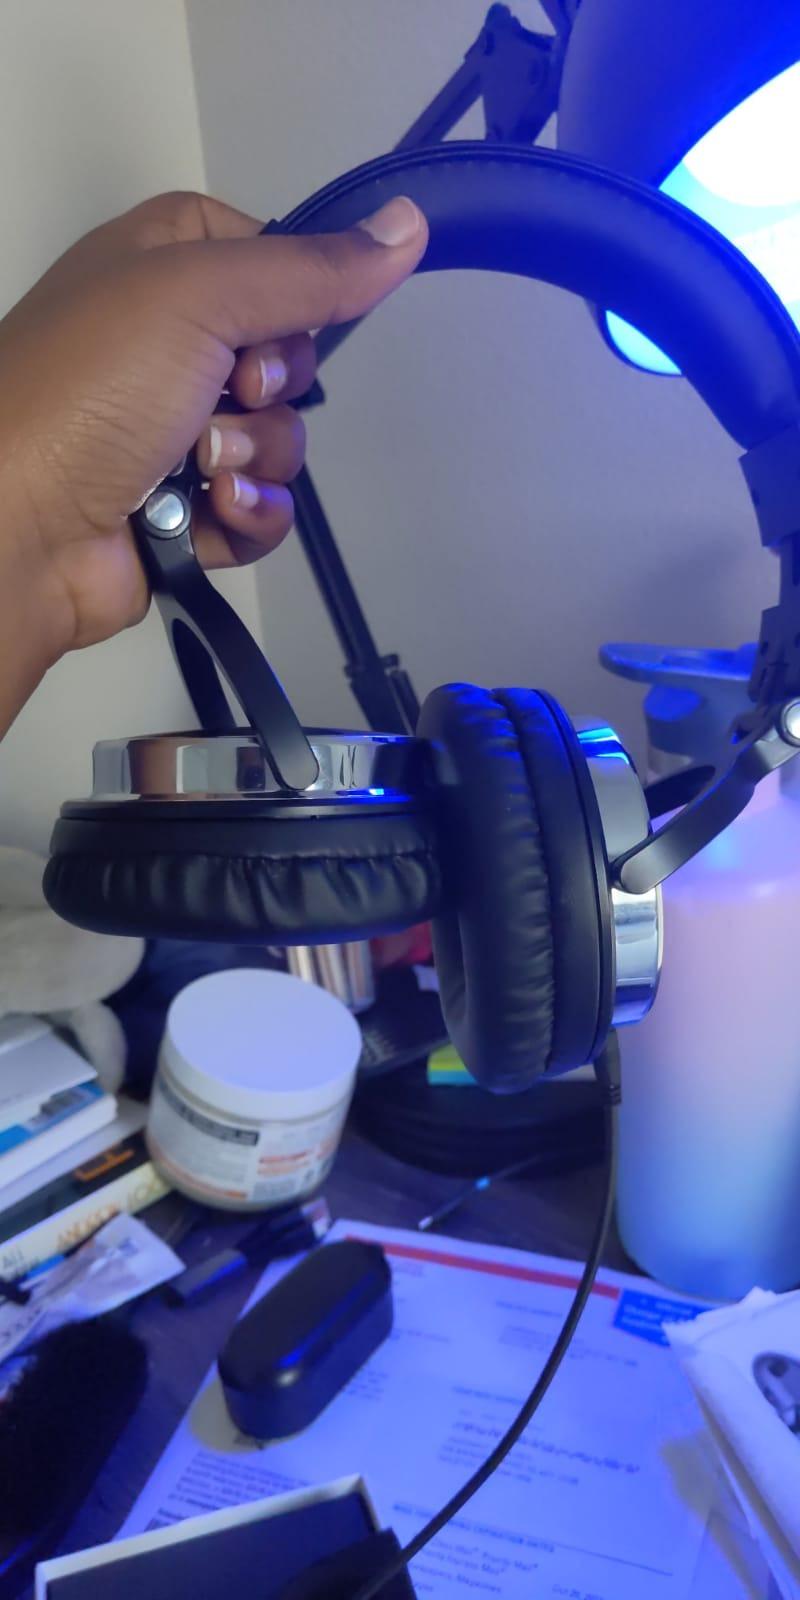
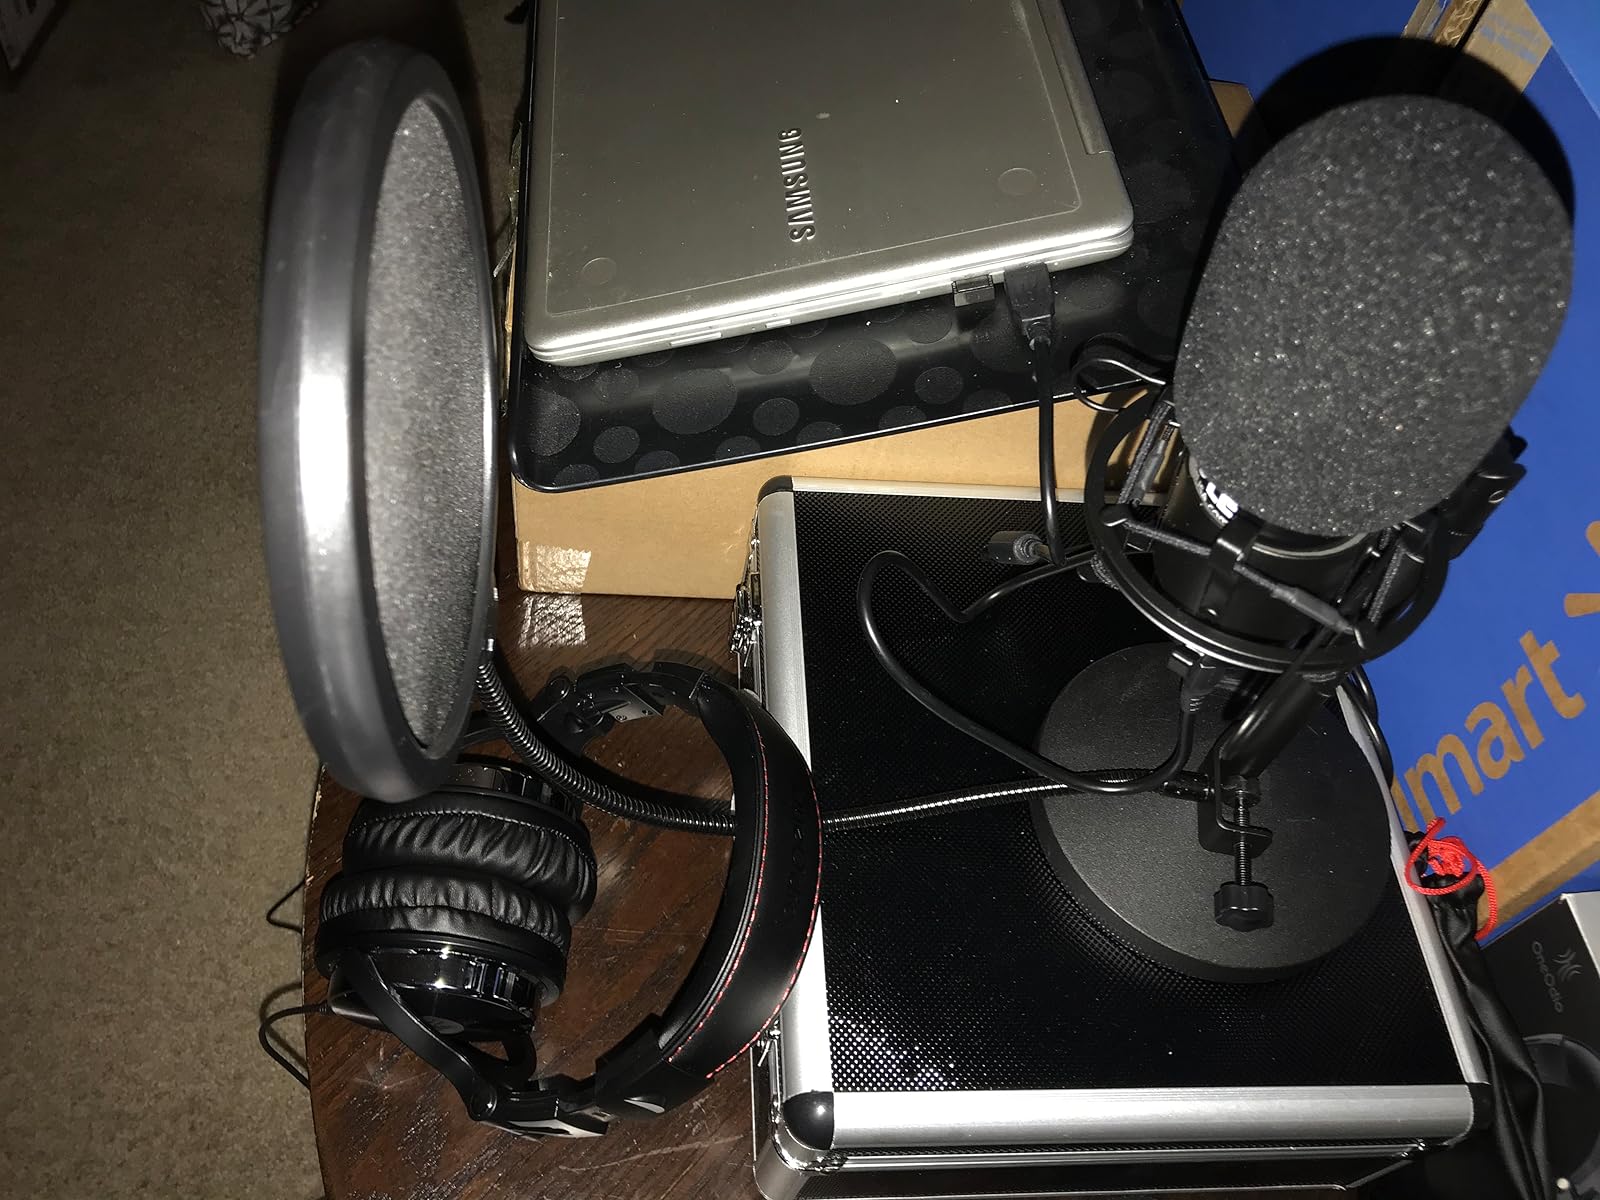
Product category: headphones
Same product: yes